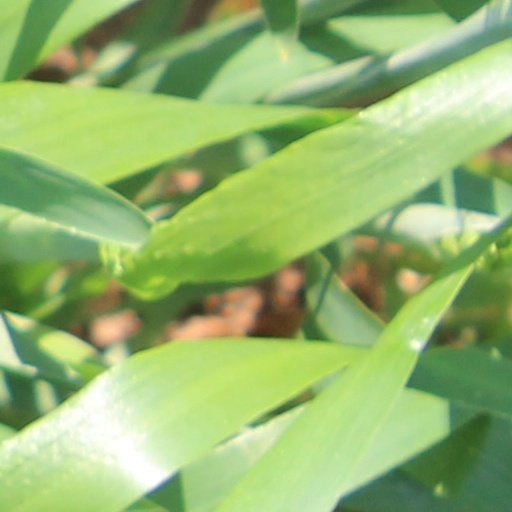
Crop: wheat